Anwar Sadat

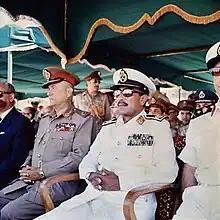

On 15 May 1971, Sadat announced his "Corrective Revolution", purging the government, political and security establishments of the most ardent Nasserists. Sadat encouraged the emergence of an Islamist movement, which had been suppressed by Nasser. Believing Islamists to be socially conservative he gave them "considerable cultural and ideological autonomy" in exchange for political support.